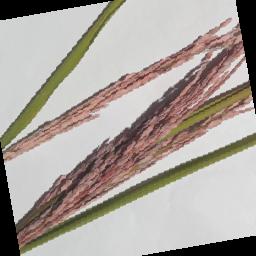
Label: Rice___Neck_Blast